Turtle

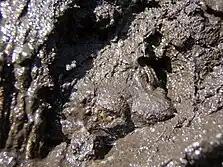

Turtles share the linked circulatory and pulmonary (lung) systems of vertebrates, where the three-chambered heart pumps deoxygenated blood through the lungs and then pumps the returned oxygenated blood through the body's tissues. The cardiopulmonary system has both structural and physiological adaptations that distinguish it from other vertebrates. Turtles have a large lung volume and can move blood through non-pulmonary blood vessels, including some within the heart, to avoid the lungs while they are not breathing. They can hold their breath for much longer periods than other reptiles and they can tolerate the resulting low oxygen levels. They can moderate the increase in acidity during anaerobic (non-oxygen-based) respiration by chemical buffering and they can lie dormant for months, in aestivation or brumation.